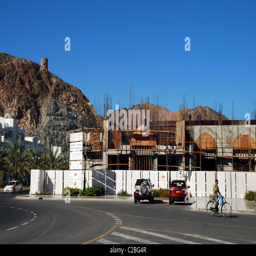
man cycling on the road by a building under construction , mountains in the background below clear